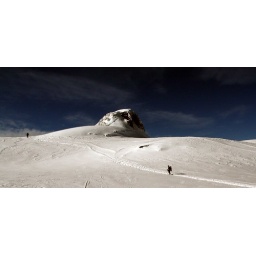
stephen and kristian near table mountain